Krishan Kumar Singh

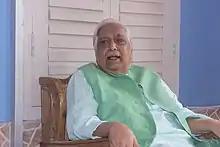

Krishna Kumar Singh was an Indian politician. He was a member of the Bharatiya Janata Party (BJP) and of the BJP State Executive. He was a member of the Bihar Legislative Council from 2014–2020.